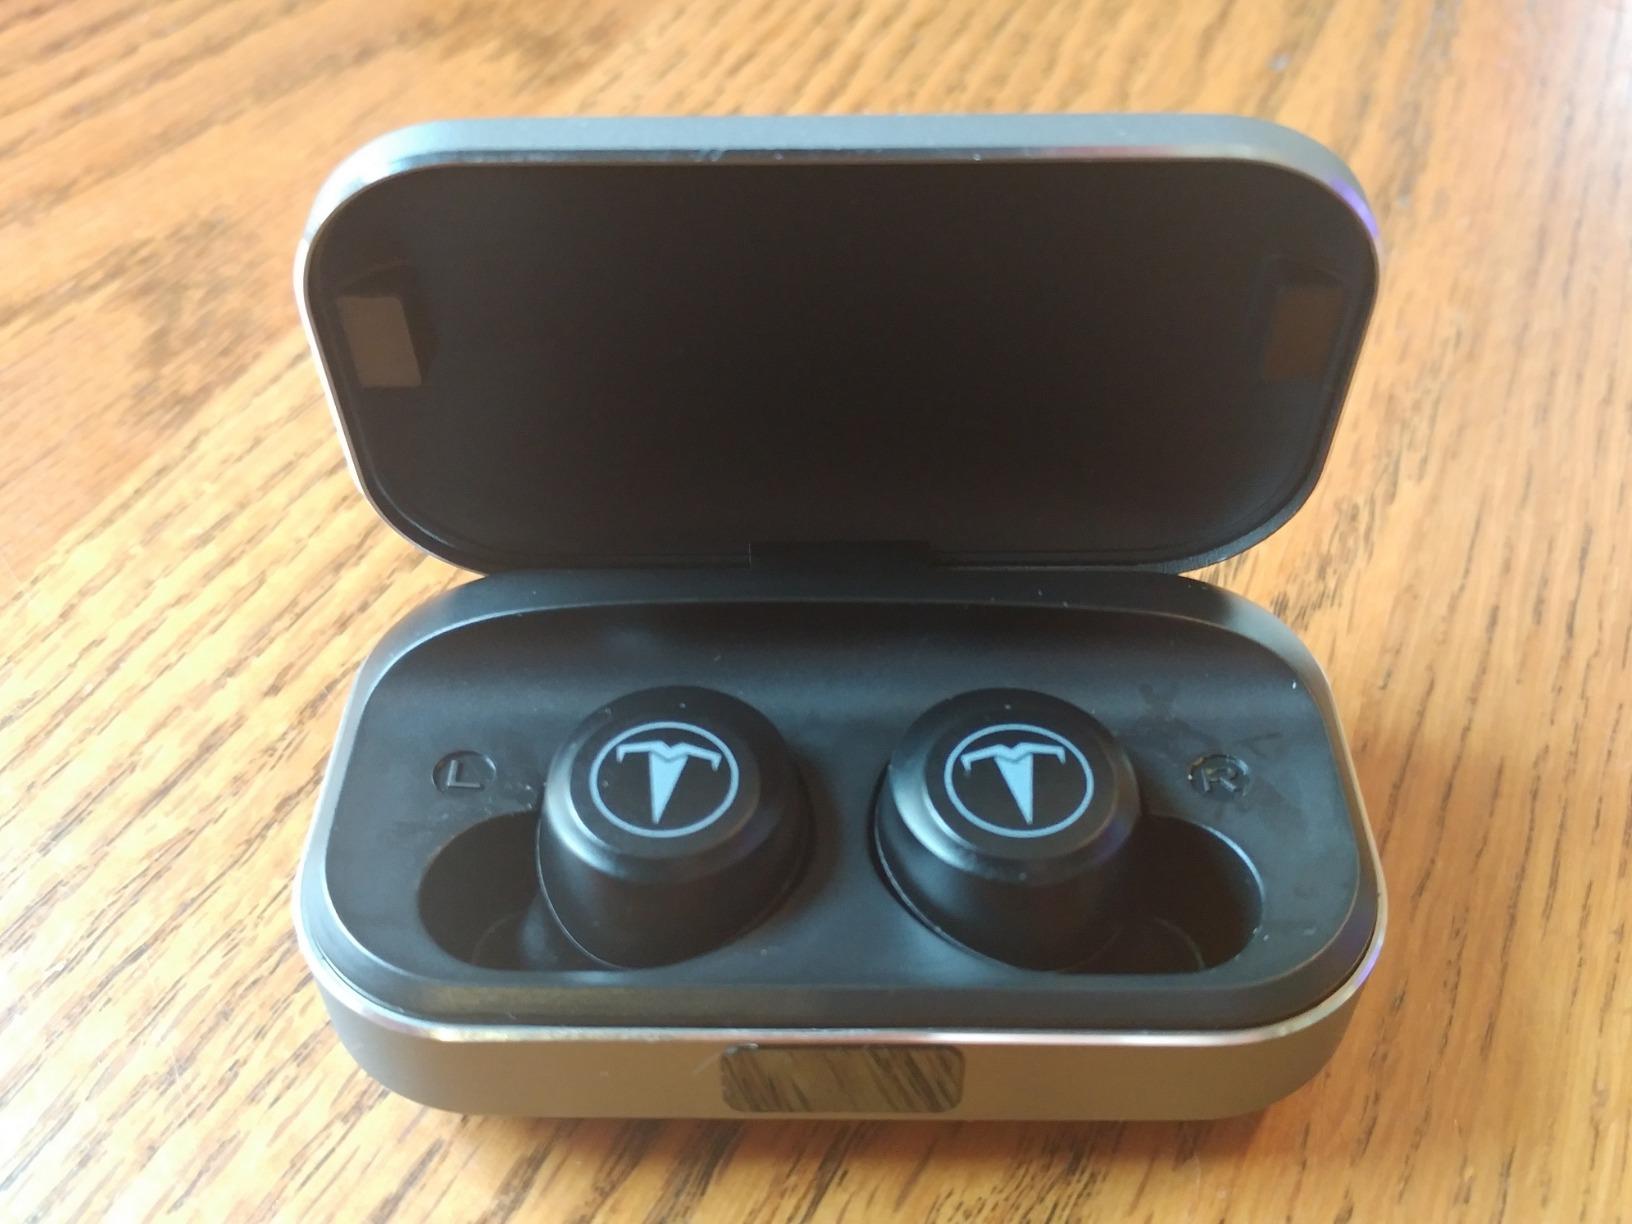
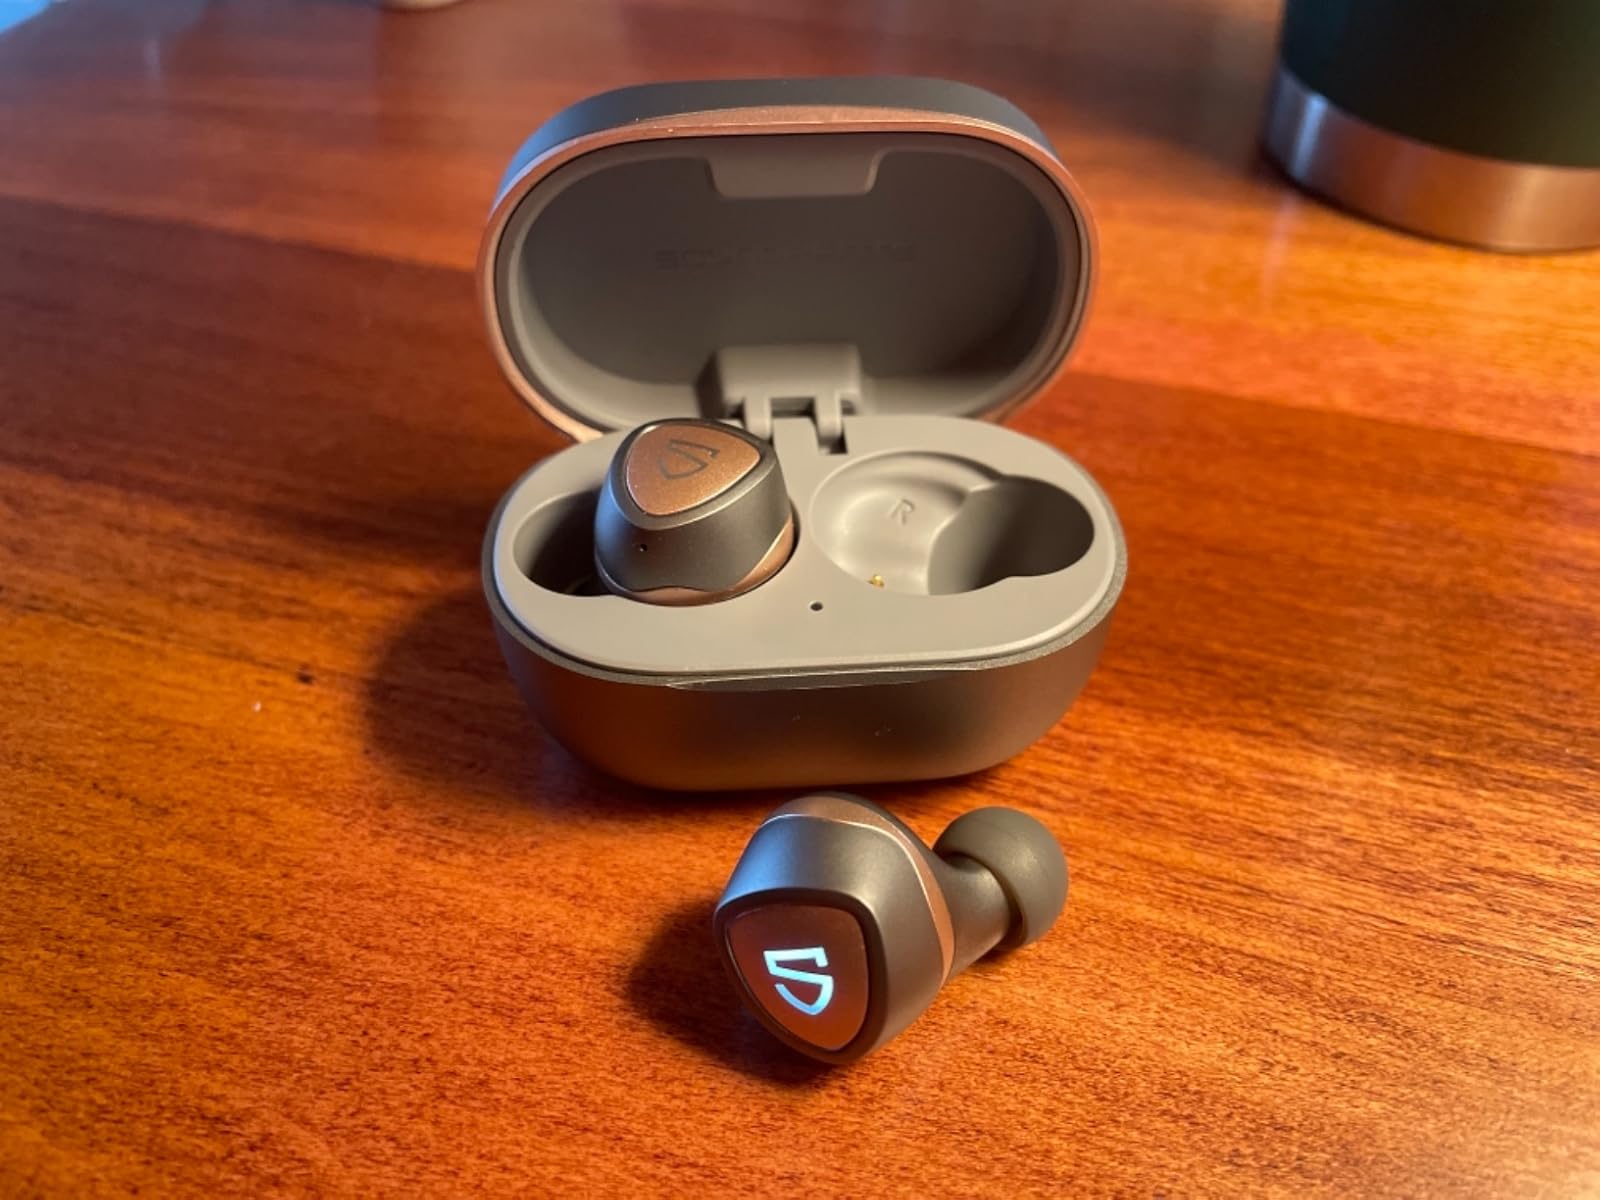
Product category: earbuds
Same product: no